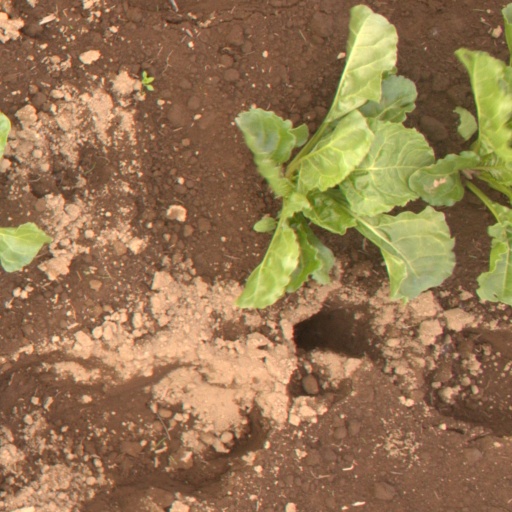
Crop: sugar beet